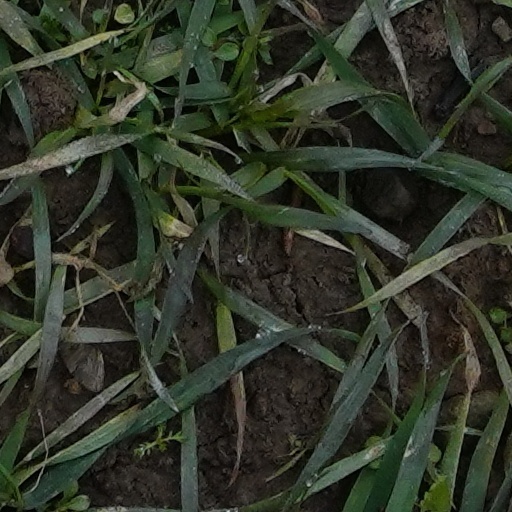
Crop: wheat